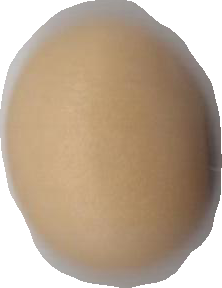
Variety: Anjasmoro